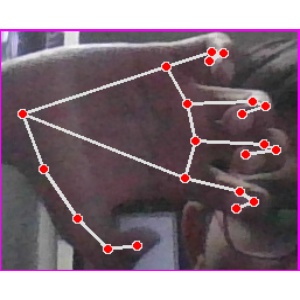
अक्षर: त